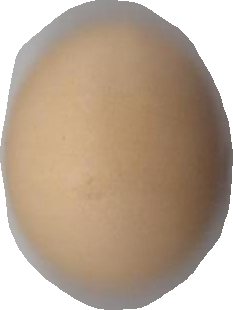
Variety: Grobogan